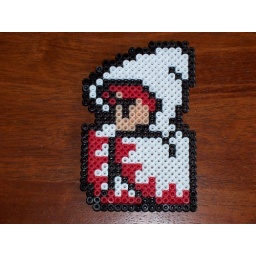
Never really new if this was a male or female until the transformation. It's a male in case you're wondering.